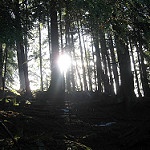
Label: forest